Australia–Timor-Leste relations

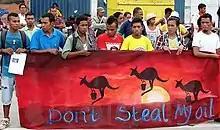
Demonstration against Australia Dec. 2013

Timor-Leste reachieved their independence on 20 May 2002, after 24 years occupation by Indonesia and three years of UN administration. The process of Timor-Leste independence began by a referendum arranged by United Nations, Indonesia and the former colonial power Portugal to choose between autonomy within Indonesia or independence. Eventually the Timor-Leste voted overwhelmingly for independence. Australia led the INTERFET during the following 1999 East Timorese crisis to stop Indonesian militias and army attacking the East Timorese civilians, and to establish the UN administration.